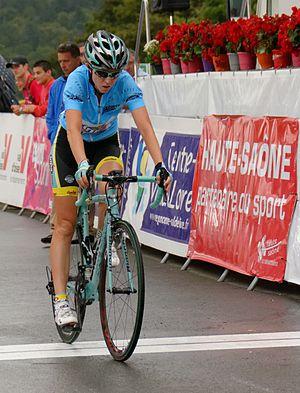
La Route de France féminine 2015 est la neuvième édition de la Route de France féminine, course cycliste par étapes disputée en France. Elle est organisée par l'Organisation Routes et Cycles. La course fait partie du calendrier UCI féminin en catégorie 2.1.
Giusfredi Bianchi est une équipe cycliste féminine basée en Italie, à Massa e Cozzile près de Lucques en Toscane.